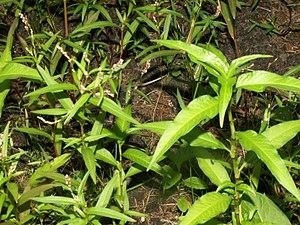
Cette liste de Tracheophyta de Bosnie-Herzégovine, ainsi que d’espèces introduites est un aperçu incomplet d’espèces de mousses, de fougères, de gymnospermes et d’angiospermes citées dans la littérature disponible en langues bosniaque, croate, serbe et serbo-croate. Cet aperçu n’inclue pas des espèces cultivées ni celles occasionnellement introduites.